Cyclone Ianos

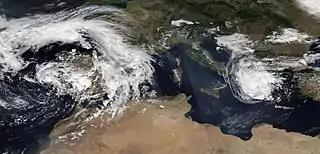
Subtropical Storm Alpha (left) and Cyclone Ianos (right) both affecting Europe on 18 September.

As Ianos passed to the south of Italy on 16 September, it produced heavy rain across the southern part of the country and in Sicily. As much as of rain was reported in Reggio Calabria, more than the city's normal monthly rainfall.